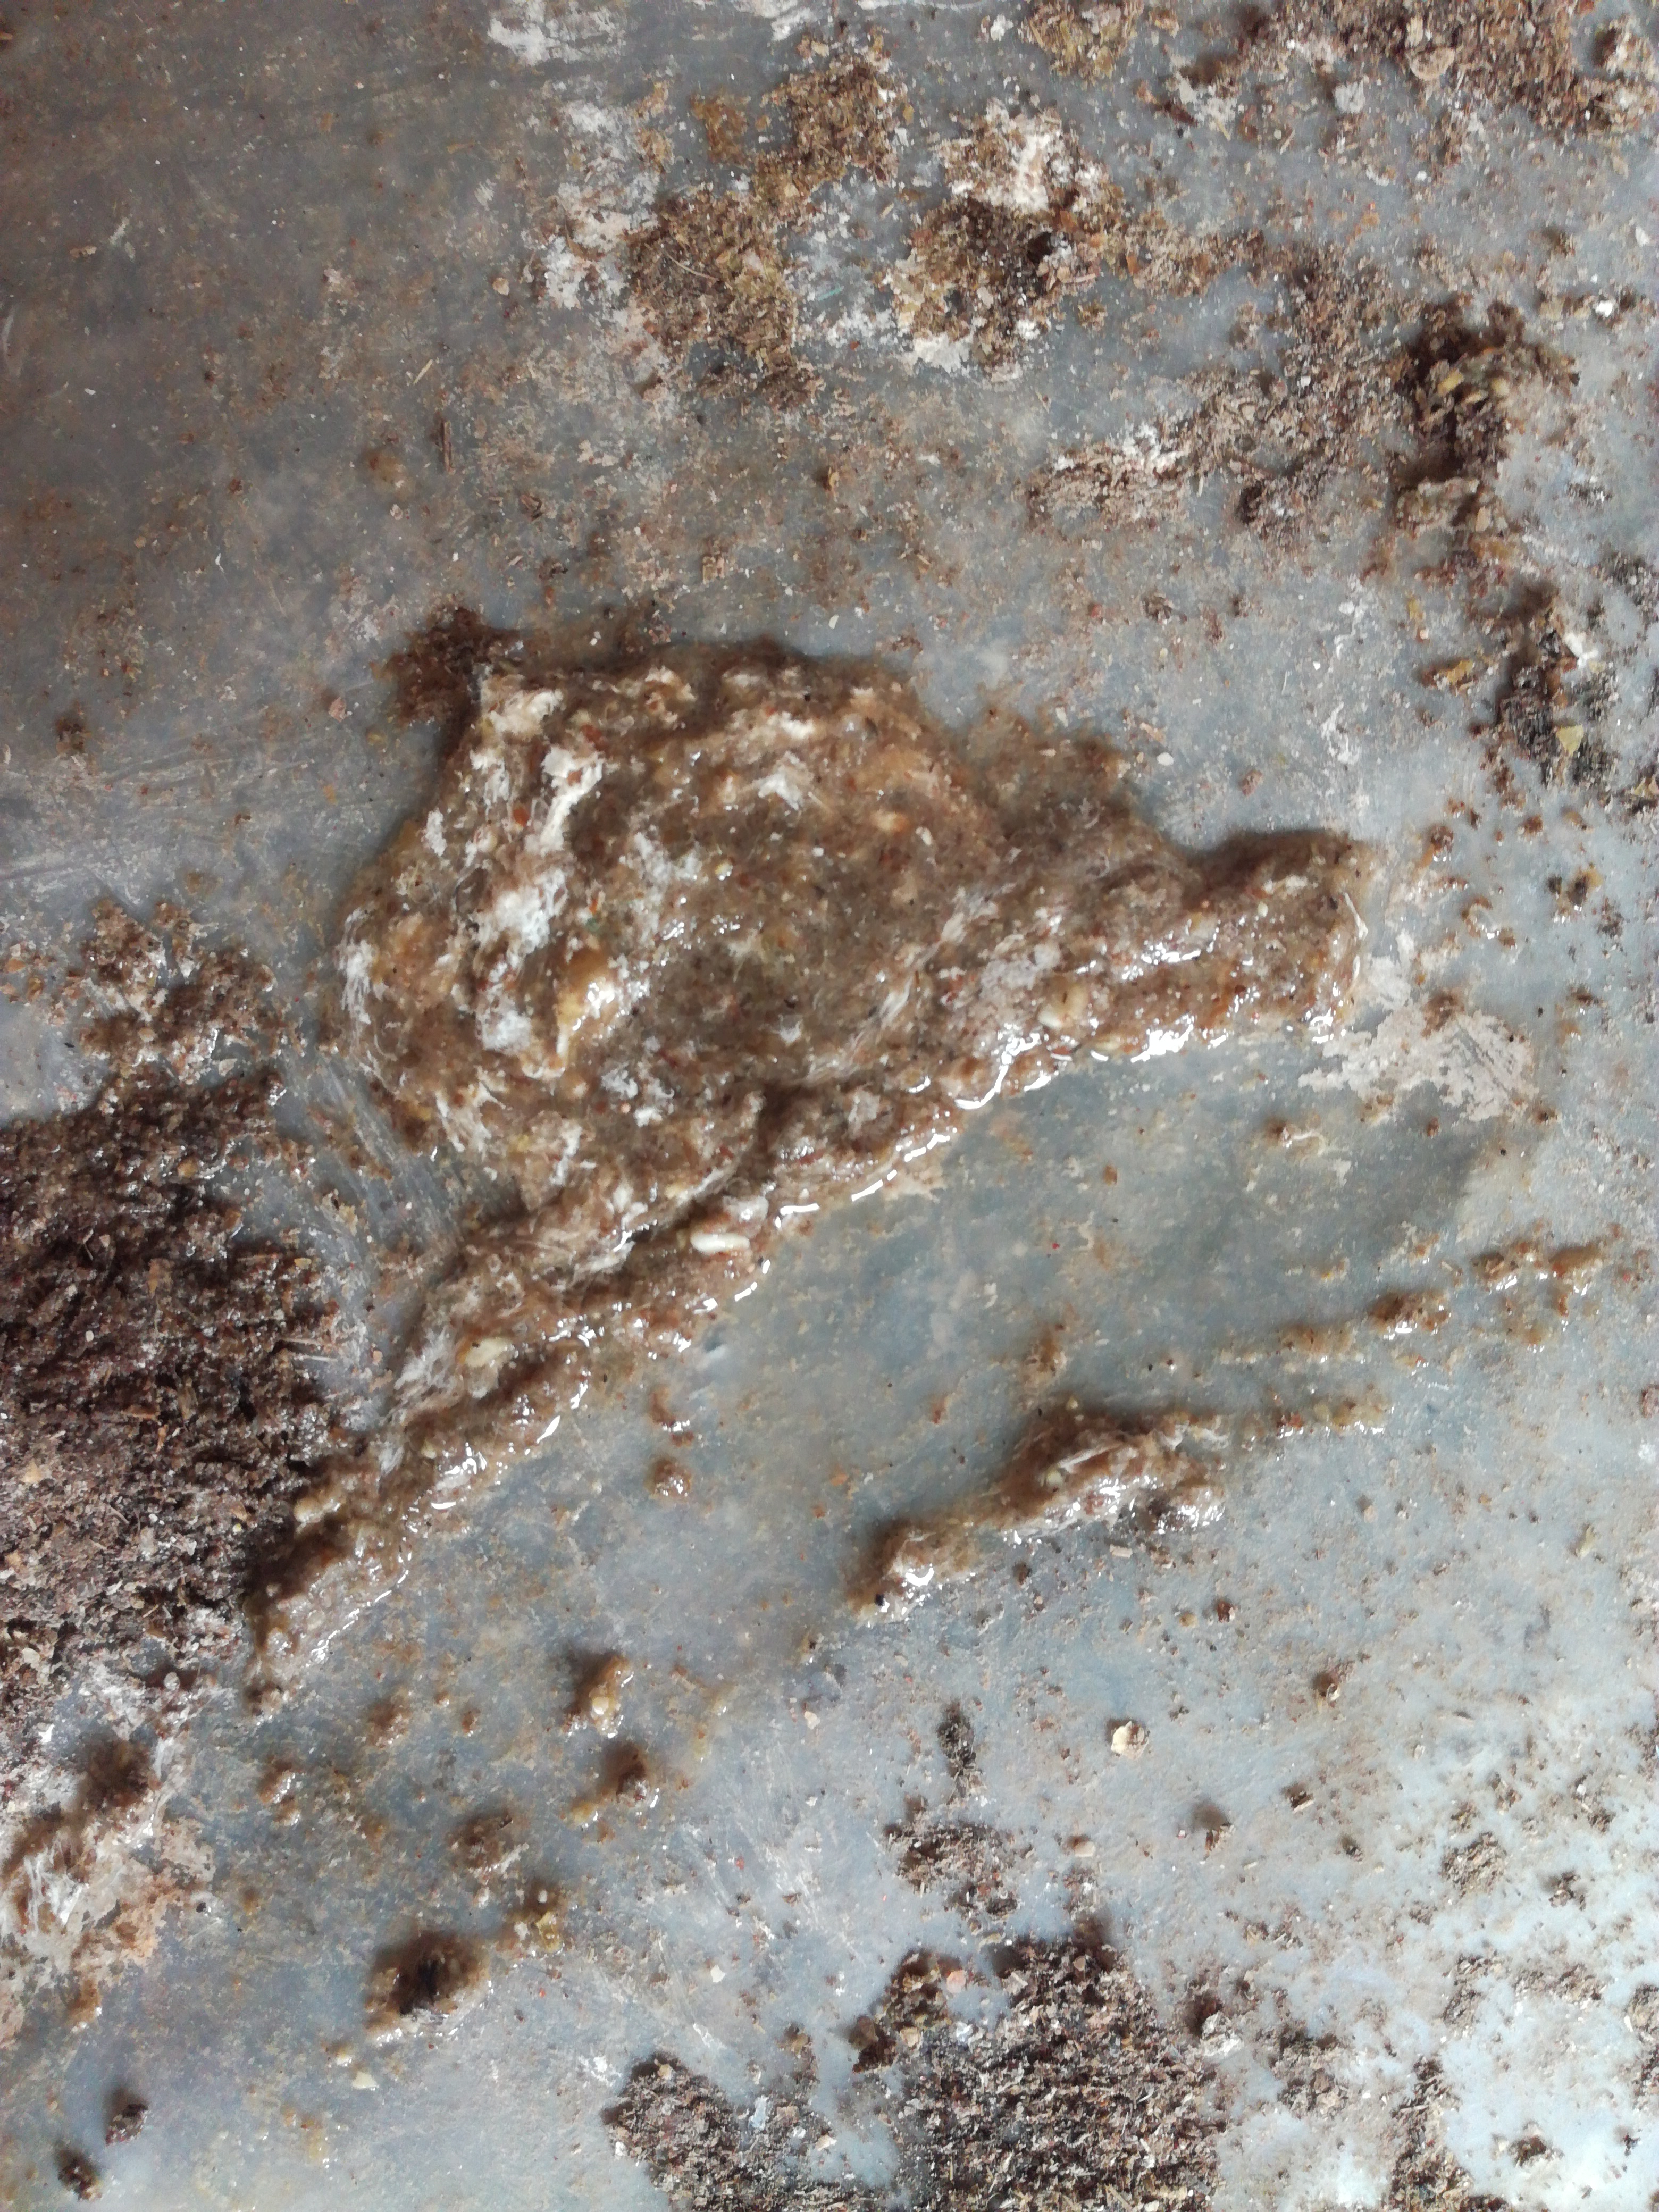
PCR-confirmed diagnosis: Salmonella